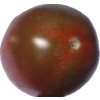
Label: tomato_cherry_maroon